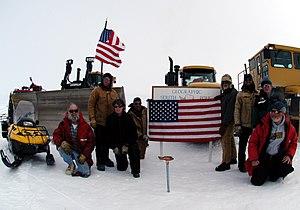
L'autoroute du pôle Sud est une route de glace en Antarctique qui relie la station côtière de McMurdo à la base antarctique Amundsen-Scott au pôle Sud. La construction de celle-ci a commencé en 2003 et s'est achevée au début de l'année 2006.